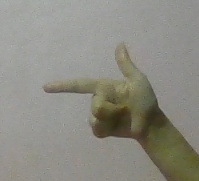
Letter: yaa